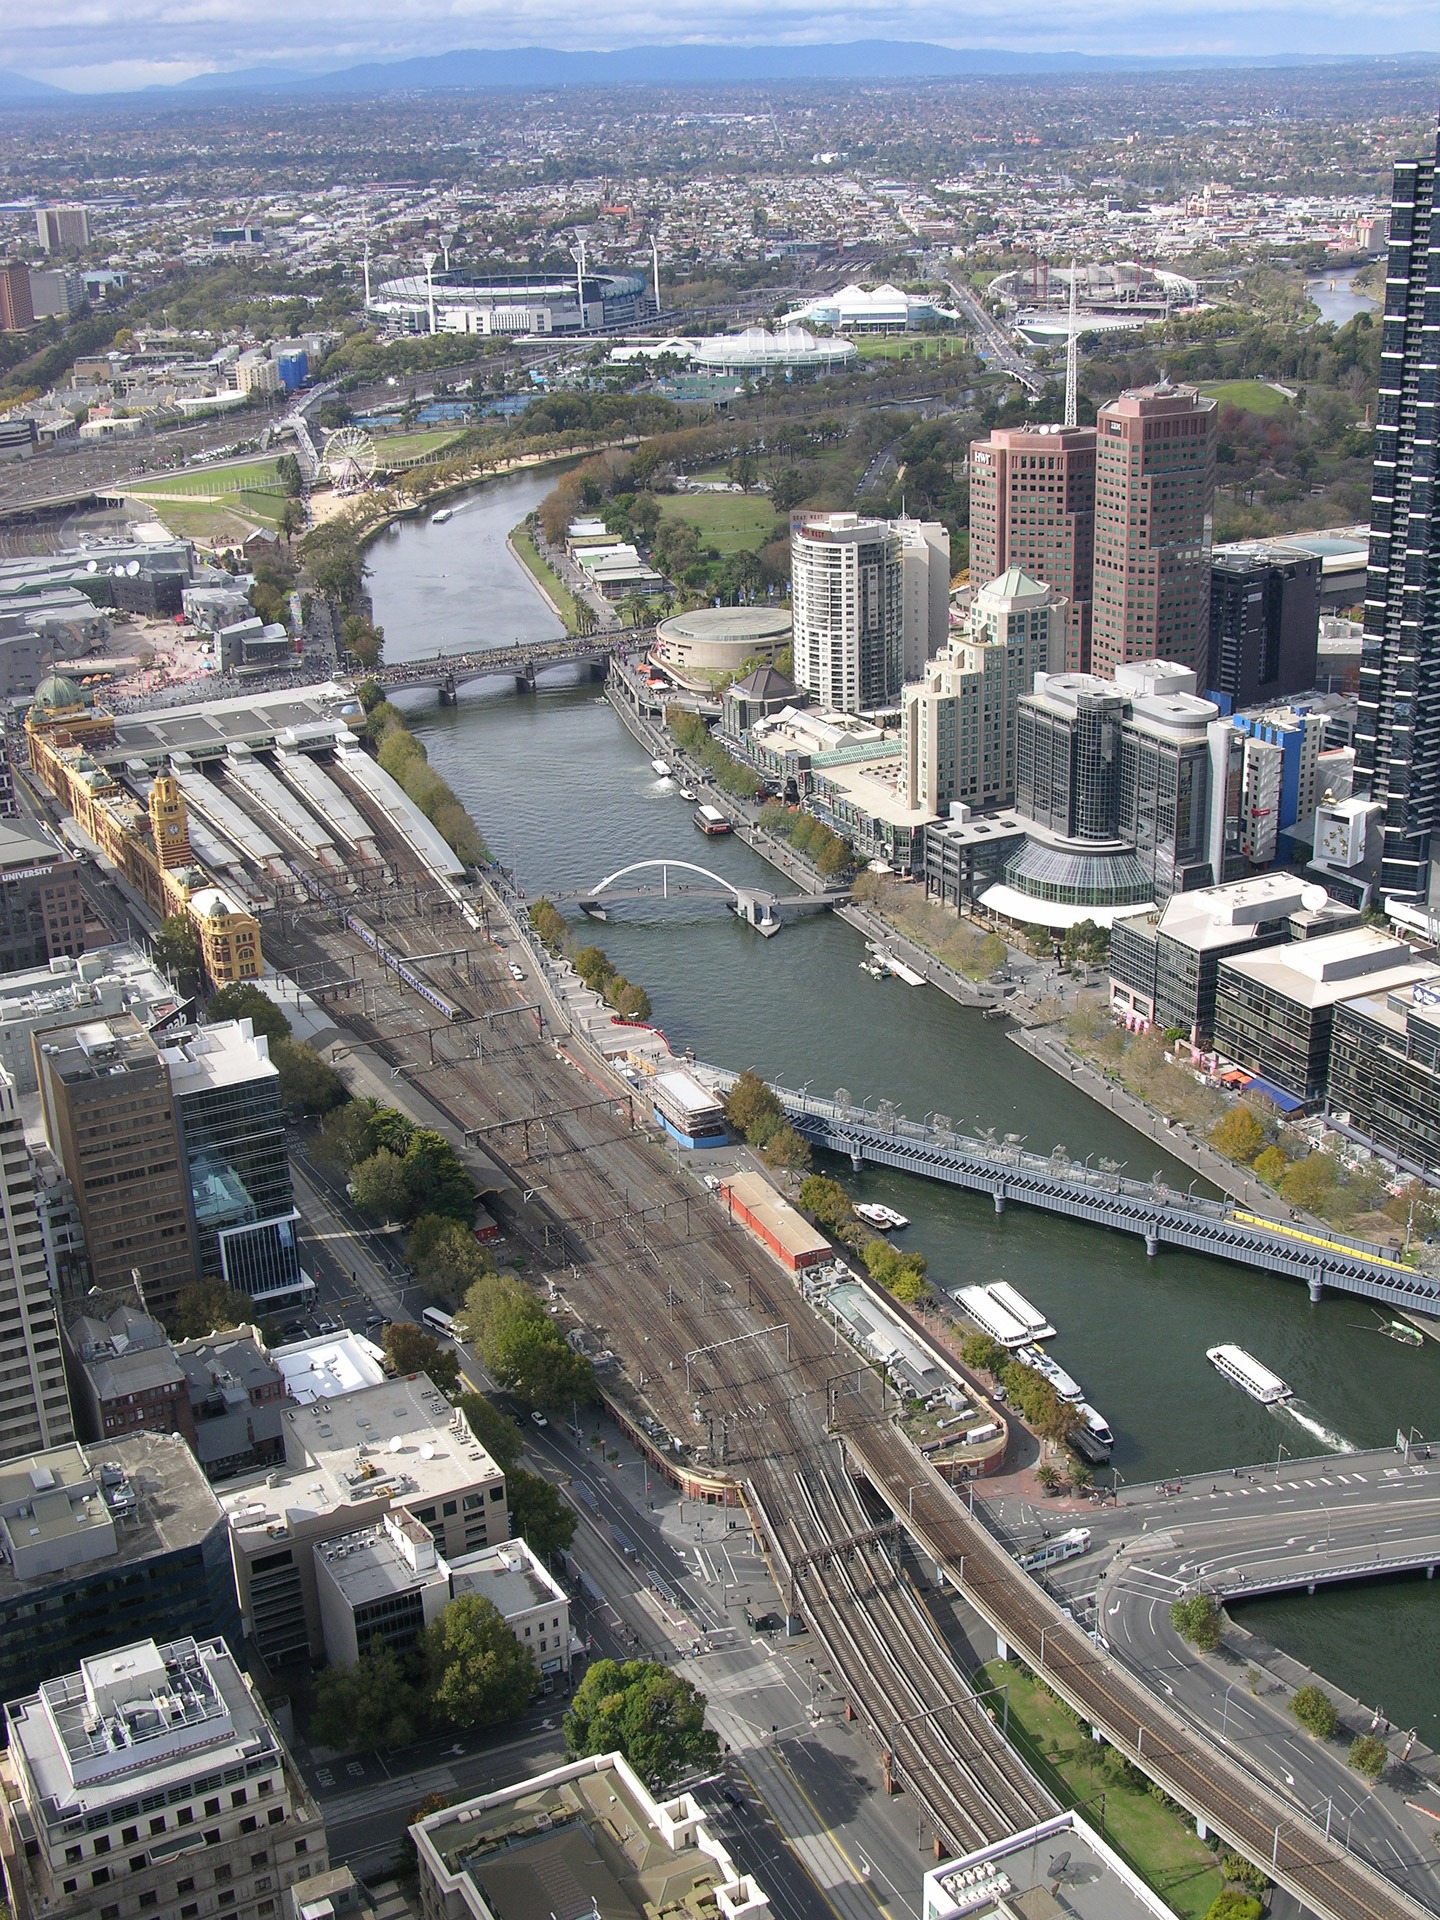
coast, skyline, photography, city, skyscraper, river, cityscape, downtown, tower, landmark, waterway, tower block, australia, infrastructure, victoria, melbourne, southbank, metropolis, neighbourhood, bird's eye view, aerial photography, urban area, residential area, human settlement, metropolitan area